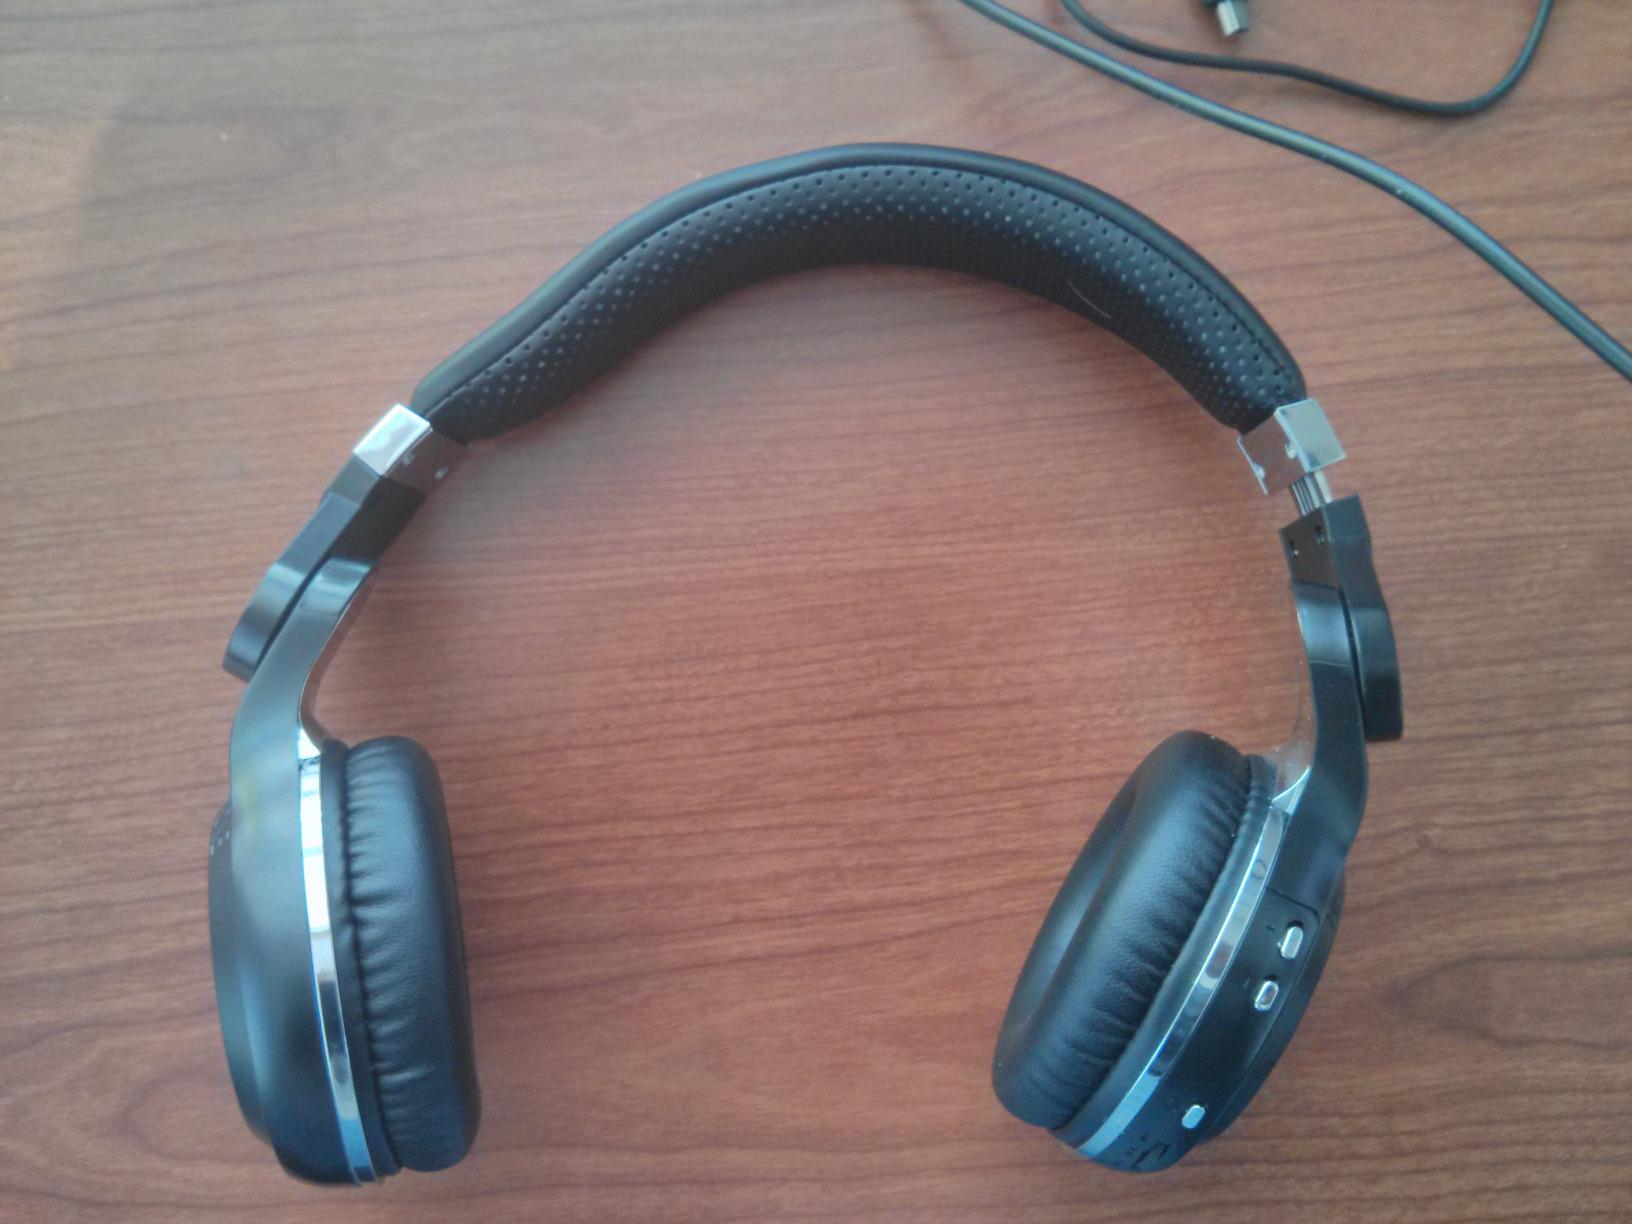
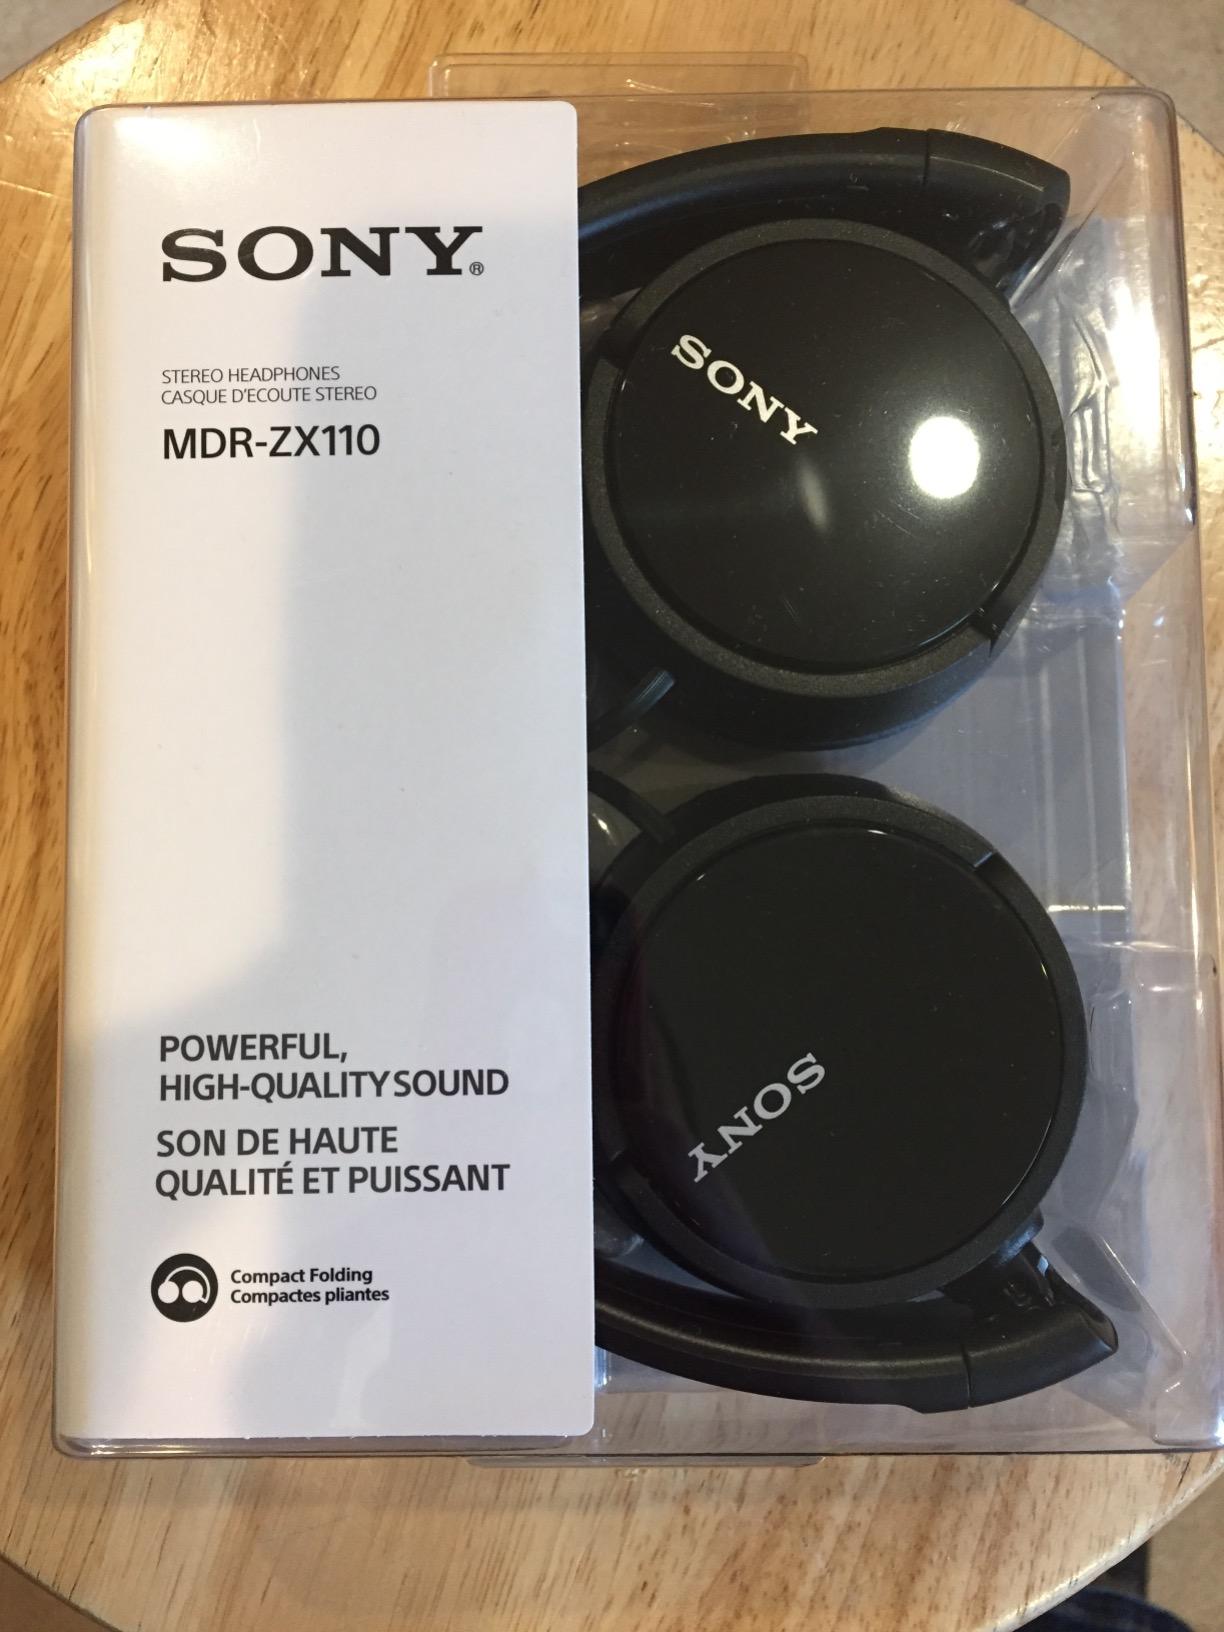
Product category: headphones
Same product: no